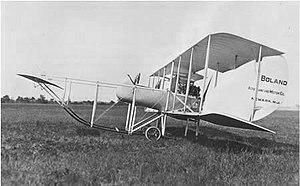
Le premier vol au-dessus du Venezuela fut effectué à Caracas le 29 septembre 1912 par le pilote américain Frank E. Boland et son assistant Charles Hoeflich, dans un biplan conçu par Boland, construit à partir de bambou et de tissu et possédant un moteur 45 kW et pesant 300 kg.